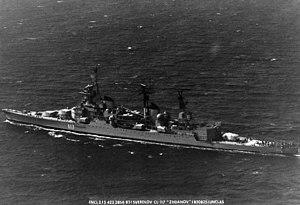
La classe Sverdlov est une classe de croiseurs construits par l'URSS entre 1949 et 1955.